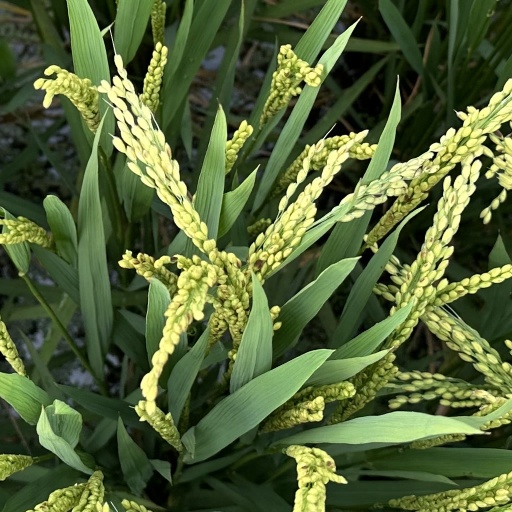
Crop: rice